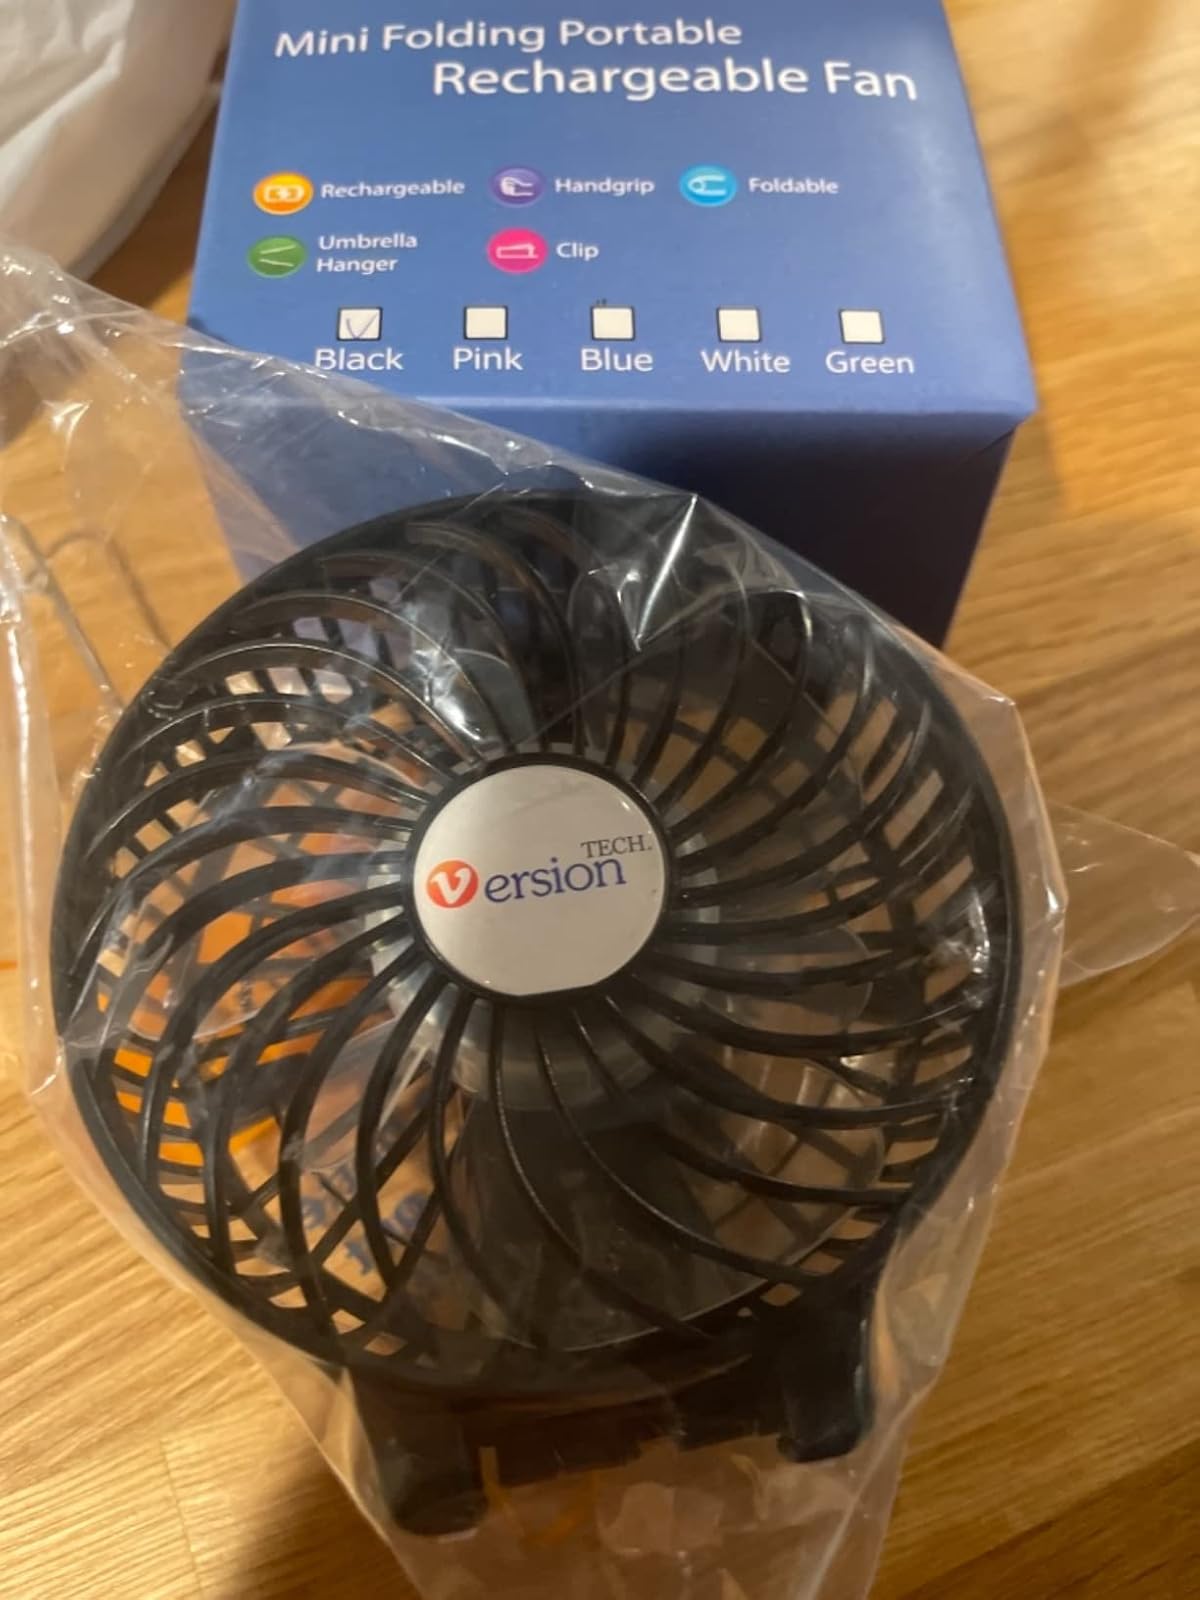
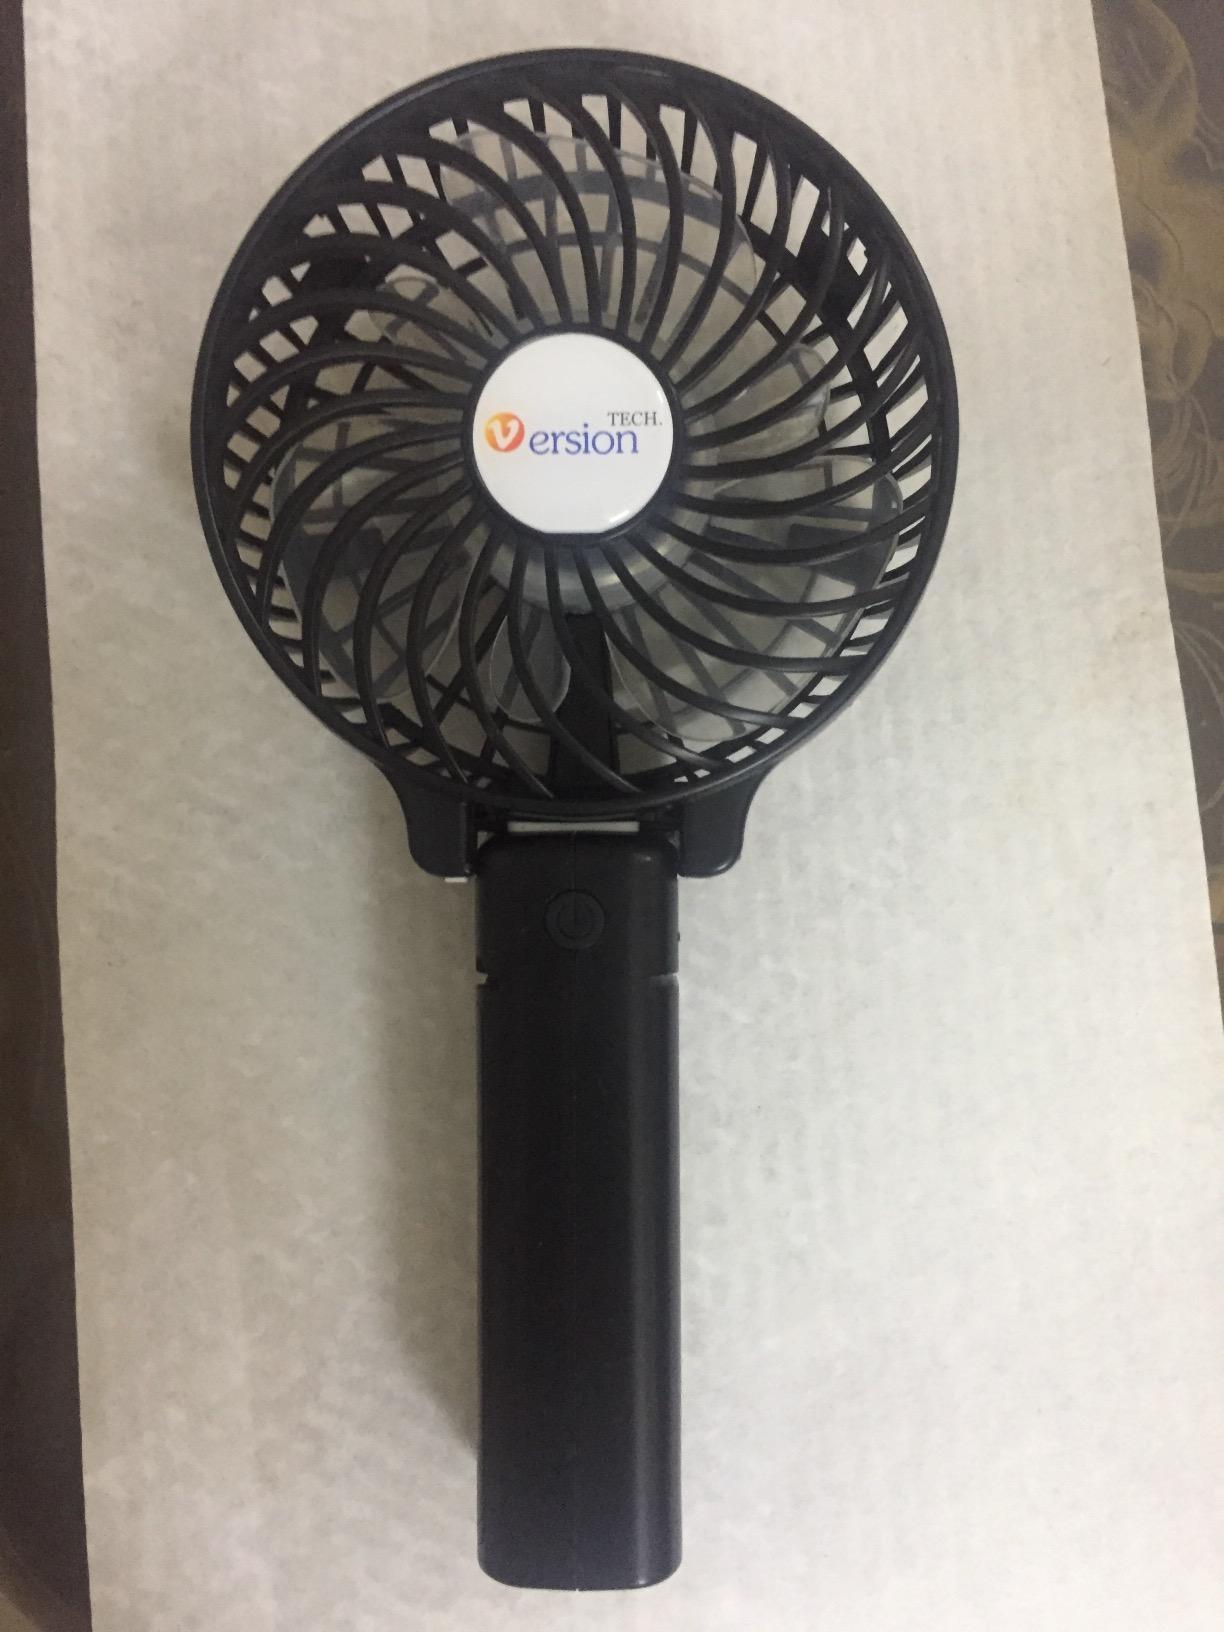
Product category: fan
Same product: yes